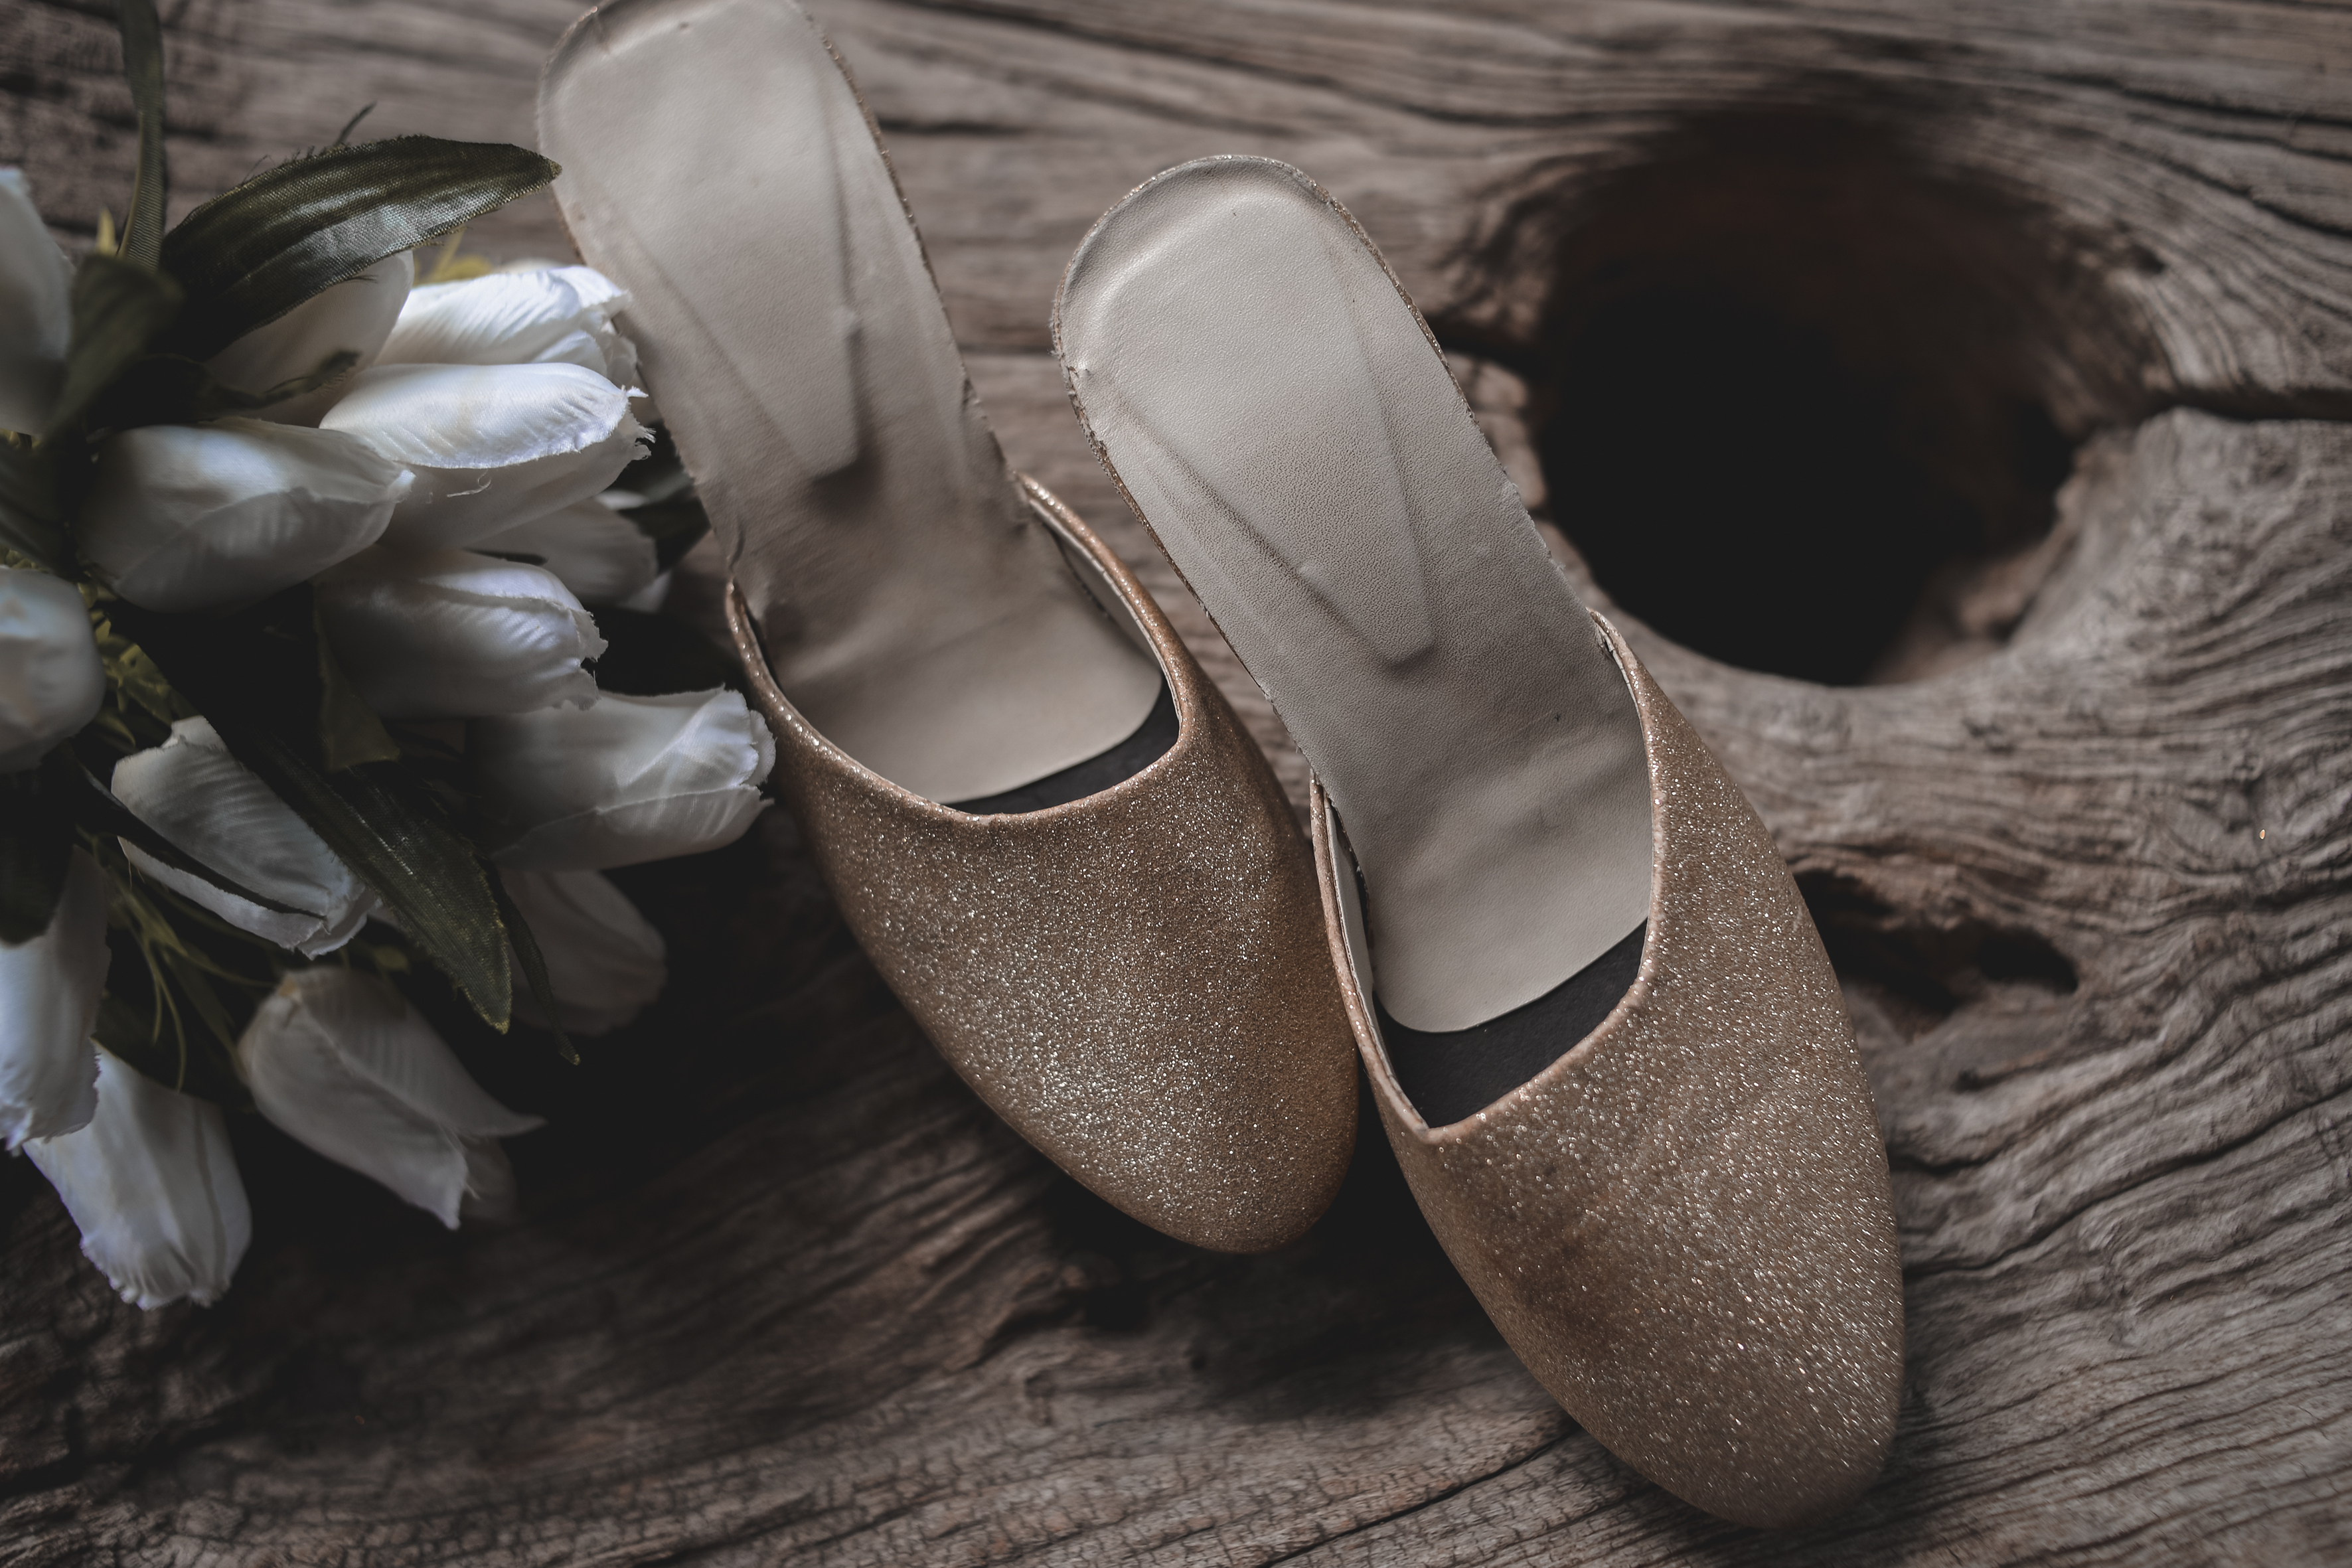
wedding, footwear, shoe, silver, ballet flat, beige, fashion accessory, feather, bridal shoe